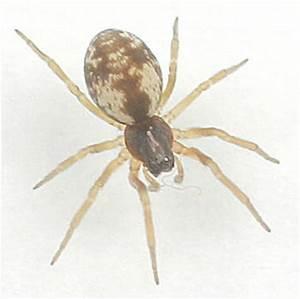
spider